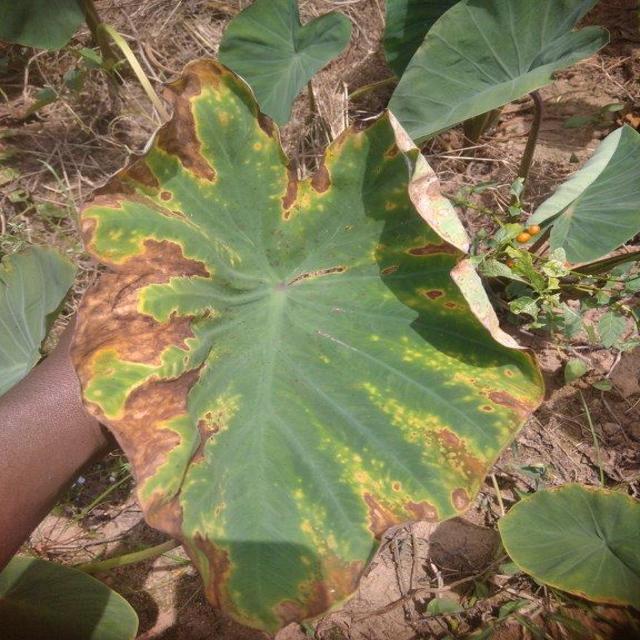
Label: Late_Blight